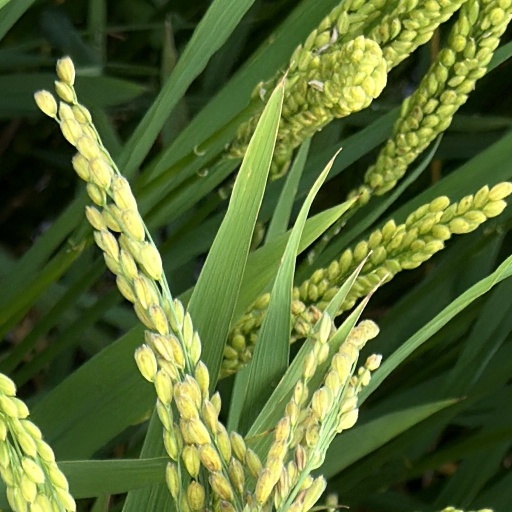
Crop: rice